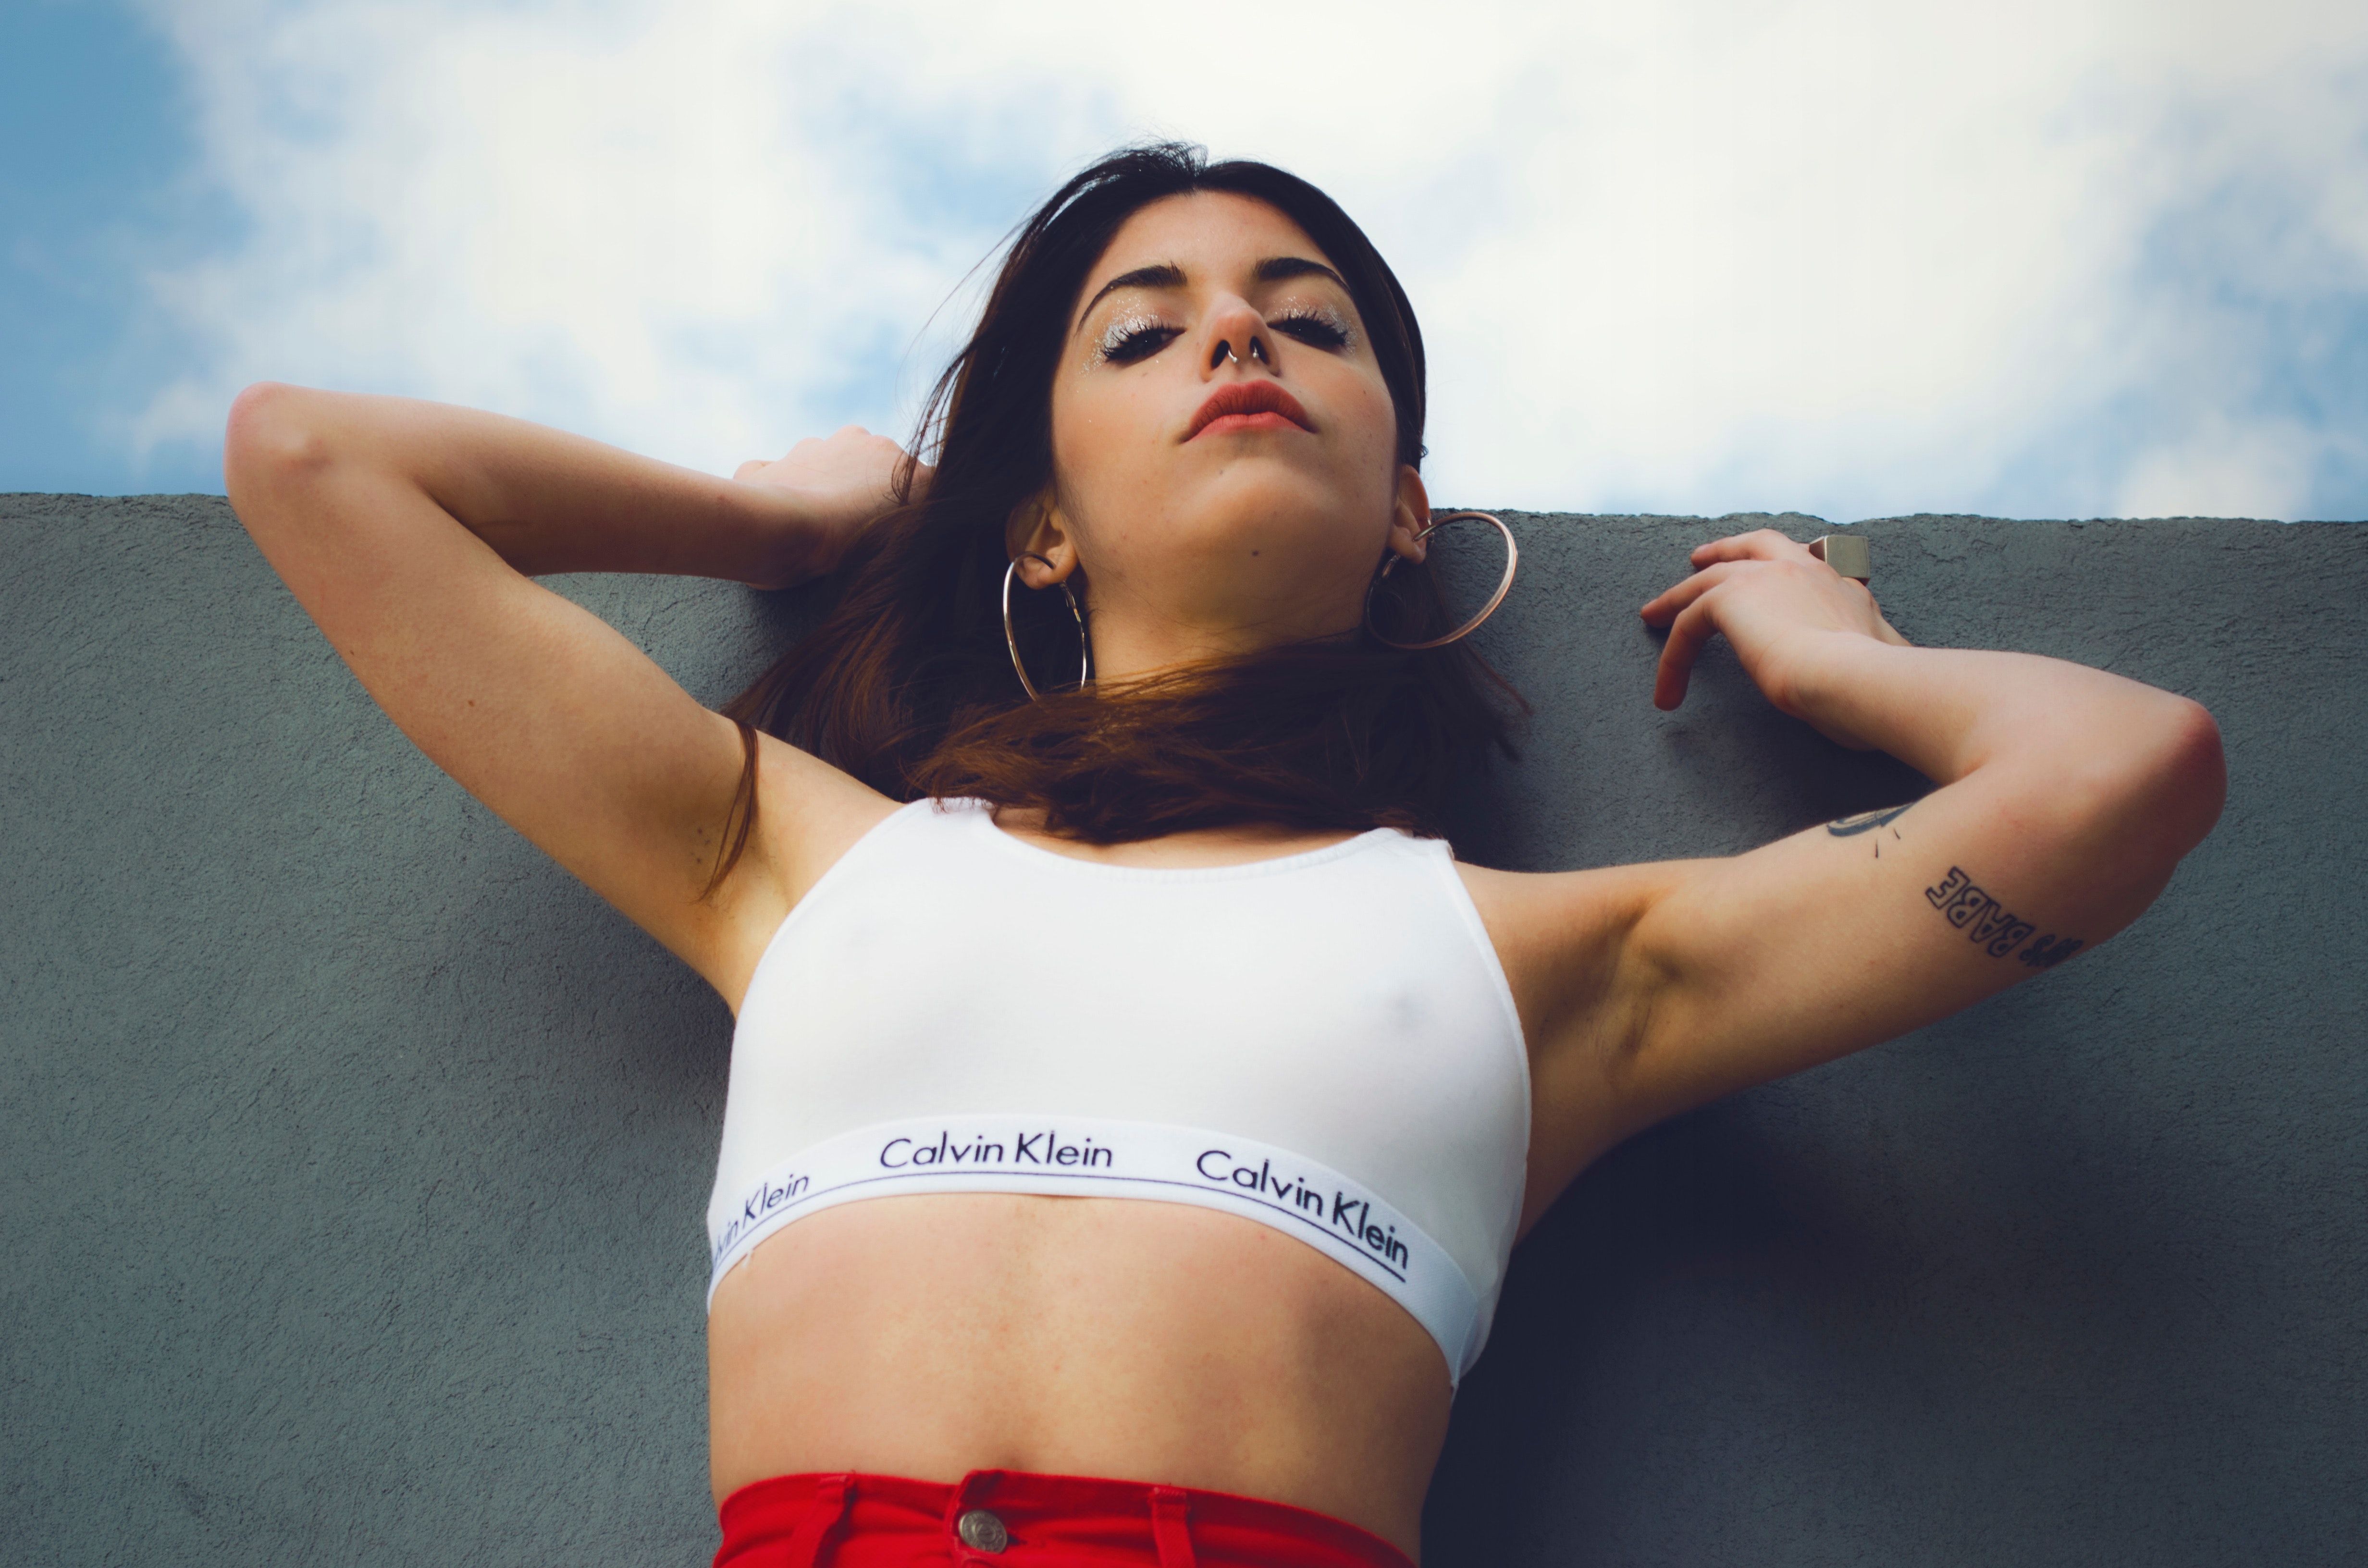
abdomen, navel, beauty, arm, muscle, undergarment, photo shoot, trunk, stomach, model, human body, photography, leg, long hair, thigh, t shirt, black hair, waist, top